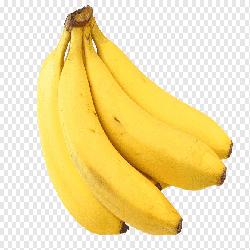
Label: Banana